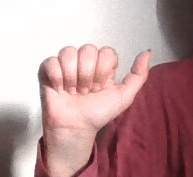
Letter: dhad